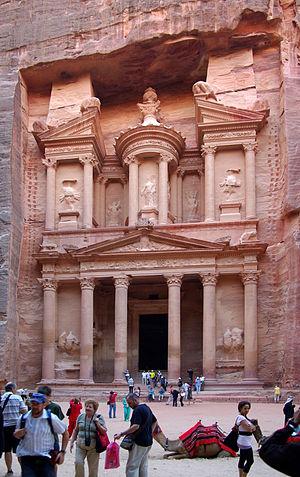
Ce qui suit est la liste des Historic Civil Engineering Landmarks, c'est-à-dire la liste des monuments historiques de génie civil, établie aux États-Unis par l' American Society of Civil Engineers depuis qu'elle a commencé le programme en 1964. Cette désignation est accordée à des projets, des structures et des sites situés aux États-Unis et dans le reste du monde. À compter de 2013, il y a plus de 260 éléments dans cette liste.
La Jordanie, en forme longue le royaume hachémite de Jordanie, est un pays d'Asie occidentale. Sa capitale est Amman. Son territoire est entouré à l'ouest par la Palestine et Israël, le long du Jourdain et de la mer Morte, au sud par l'Arabie saoudite, à l'est par l'Irak et au nord par la Syrie, avec en outre un accès sur le golfe d'Aqaba, celui-ci communiquant plus au sud avec la mer Rouge.
Coke en stock est le 19ᵉ album de bande dessinée des Aventures de Tintin, conçu par Hergé et paru en 1958.
Le grès est une roche sédimentaire détritique, issue de l’agrégation de grains de taille majoritairement sableuse et consolidé lors de la diagenèse. Les grains constituant le grès sont issus de l'érosion de roches préexistantes qui déterminent en grande partie sa composition, principalement constitué de quartz et feldspath. Selon le degré de cimentation et sa composition, il peut s'agir d'une roche très friable à cohérente. Il se rencontre dans une grande variété de milieux de dépôt depuis le domaine continental au domaine marin. Son équivalent non consolidé est généralement appelé sable.
Les temples sous roche sont des monuments consacrés établis dans des grottes souterraines creusées dans le roc, ou naturelles. Ces temples souterrains et les temples monolithiques sculptés dans la roche sont une forme de l'architecture et de la construction sous roche ancienne, techniques de construction étroitement liées avec la sculpture dans la pierre. Les plus vastes complexes de temples sous roche créés artificiellement ont vu le jour en Inde, où l'on trouve environ 1 200 ensembles, et dans les régions frontalières en Asie.
Cet article recense les sites concernés par l'observatoire mondial des monuments en 1998.